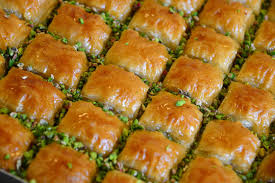
Yemek: baklava